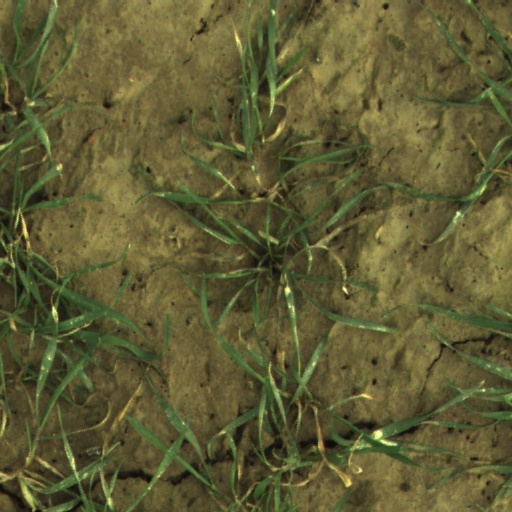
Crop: wheat